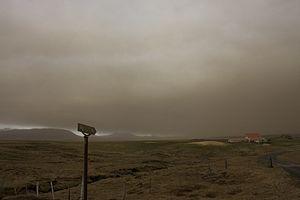
Le Grímsvötn est un volcan d'Islande situé sous la calotte glaciaire du Vatnajökull, sur les Hautes Terres d'Islande, dans une région éloignée de toute habitation et infrastructure. Il s'agit d'une caldeira n'émergeant du glacier que sous la forme d'un escarpement rocheux et abritant un lac sous-glaciaire, lui aussi appelé Grímsvötn. Le débordement de ce lac, généralement en raison d'éruptions sous-glaciaires, entraîne régulièrement des jökulhlaups, un type d'inondations brutales et dévastatrices. Le Grímsvötn est l'un des volcans les plus actifs d'Islande avec en moyenne une éruption tous les dix ans au cours du XXᵉ siècle. L'une des plus importantes est celle de 1996 dont le jökulhlaup provoque de lourds dégâts sur la route 1 faisant le tour du pays. Celle qui s'est déroulée du 21 au 28 mai 2011 est la plus puissante de ce volcan depuis cent ans. Deux ensembles de fissures volcaniques sont associés à ce volcan dont celles des Lakagígar, siège de l'éruption ayant émis, entre 1783 et 1785, le plus grand volume de lave des temps historiques.